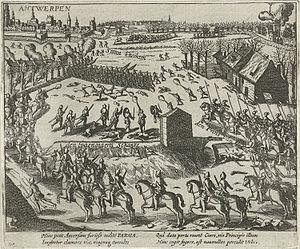
1579 est une année commune commençant un jeudi.